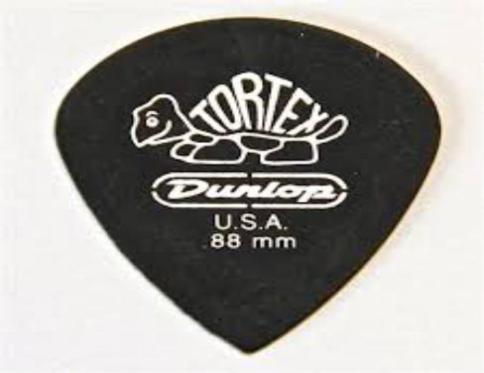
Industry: Leisure